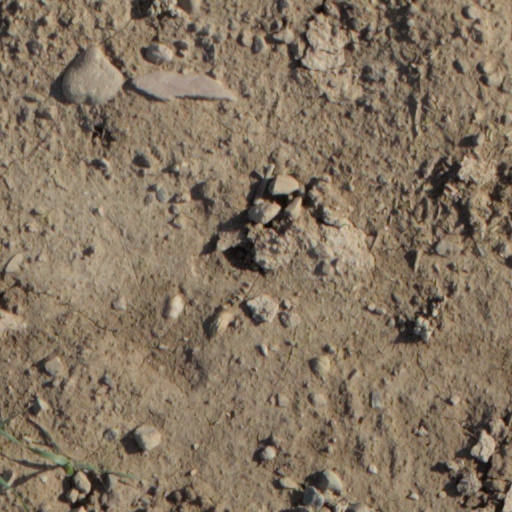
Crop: wheat